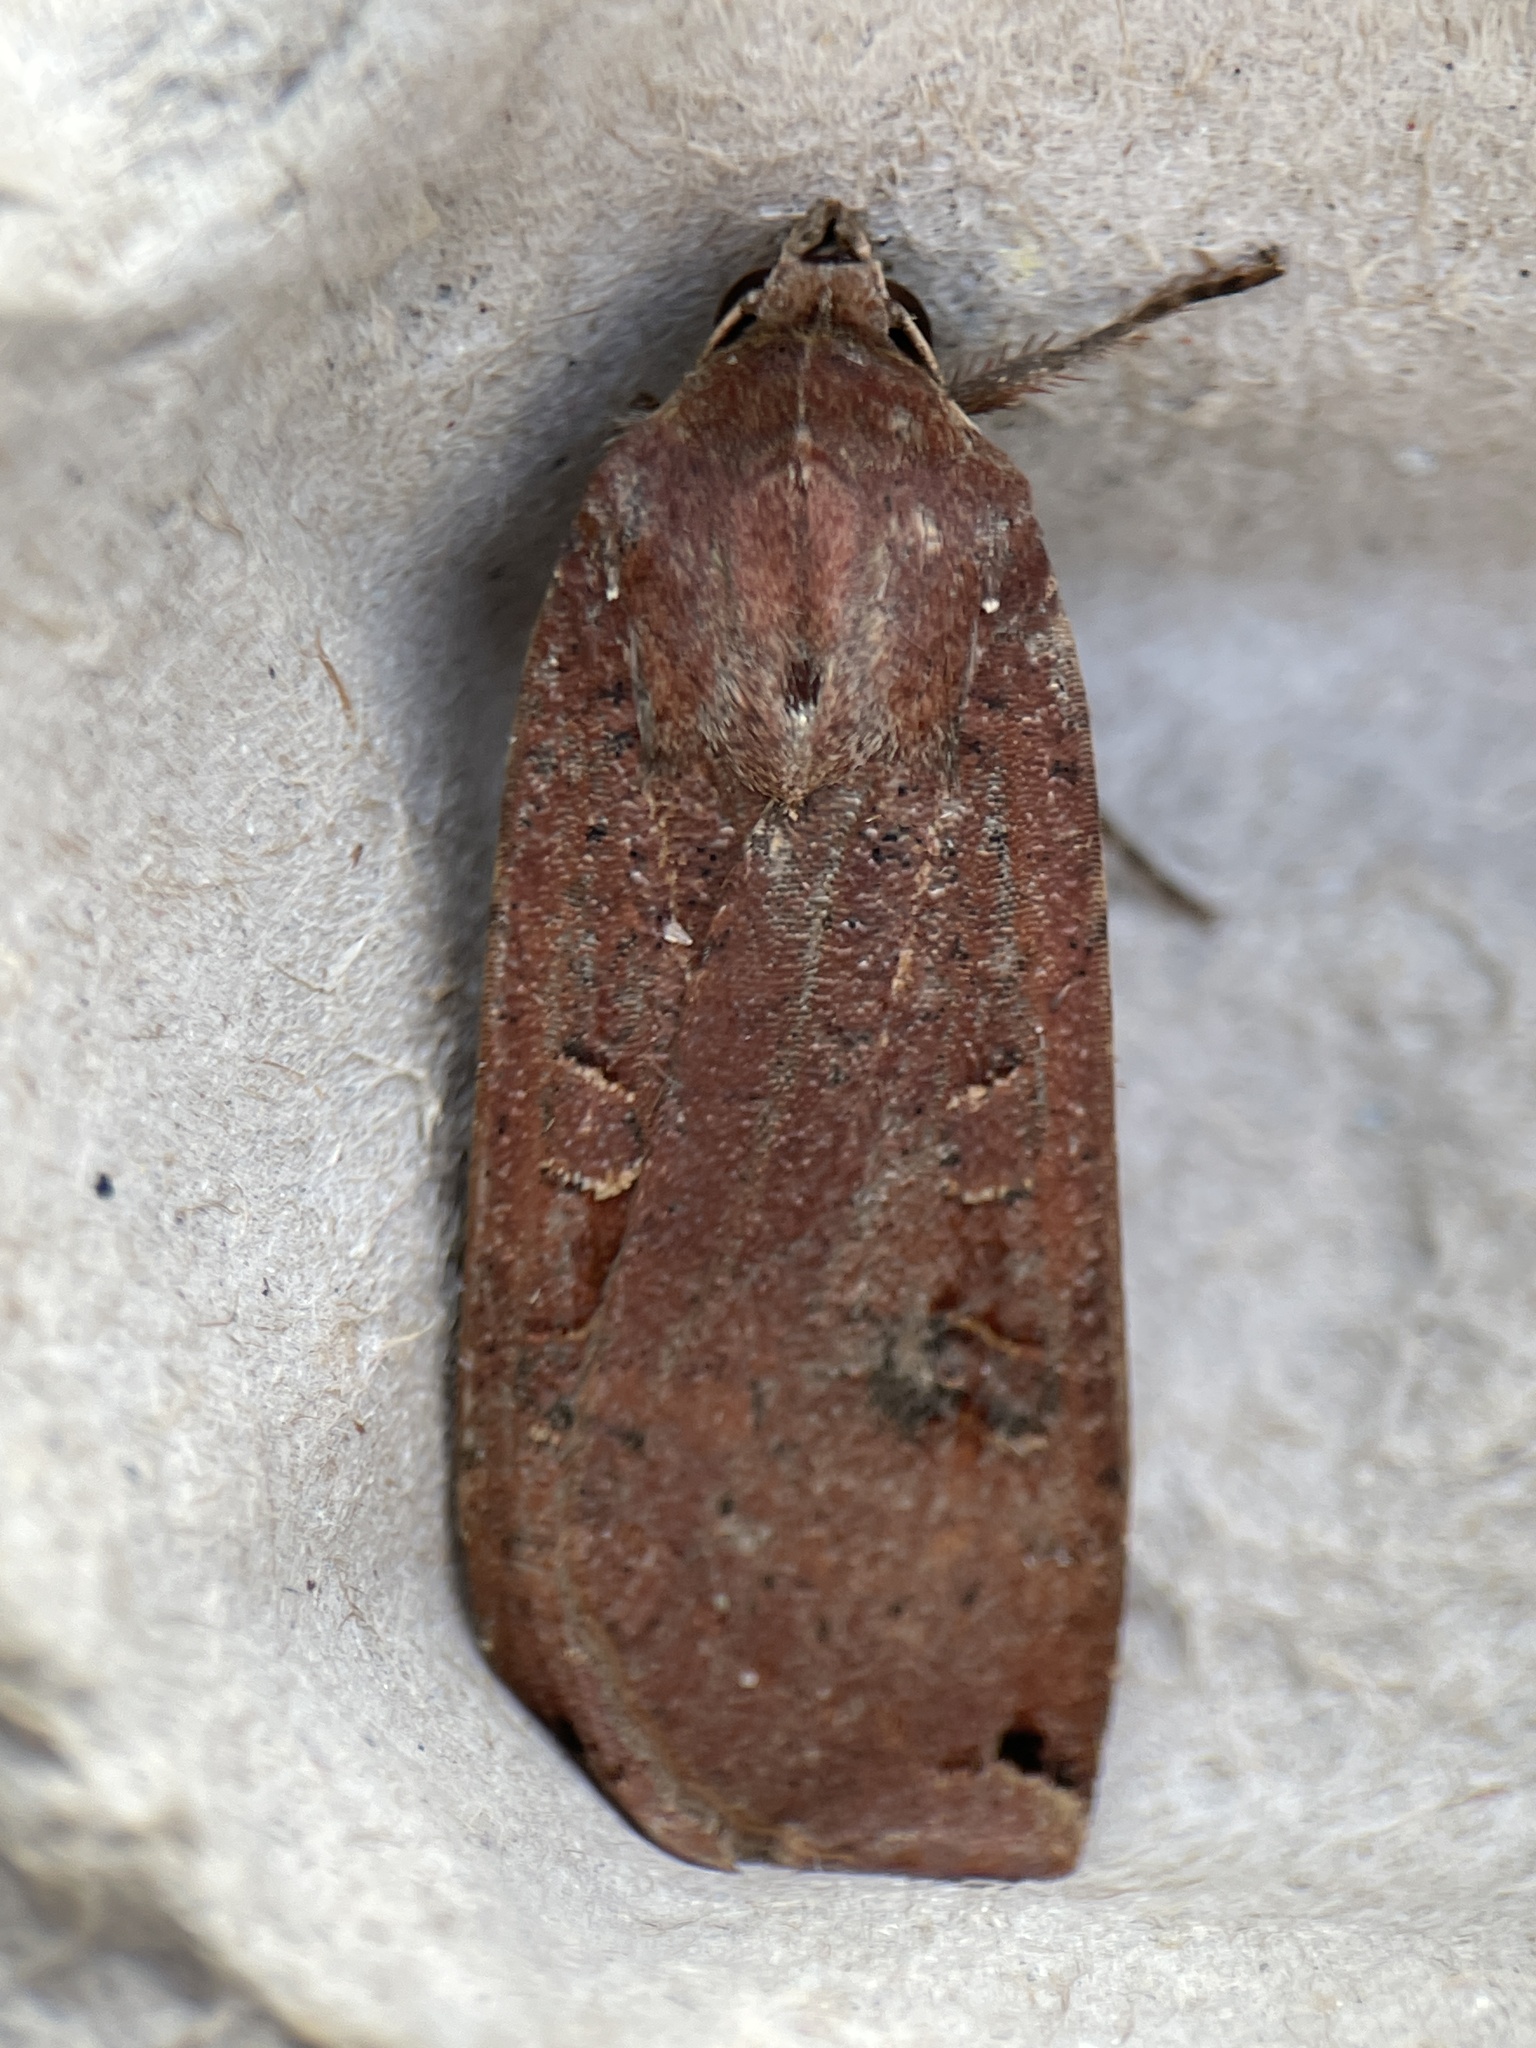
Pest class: cutworms